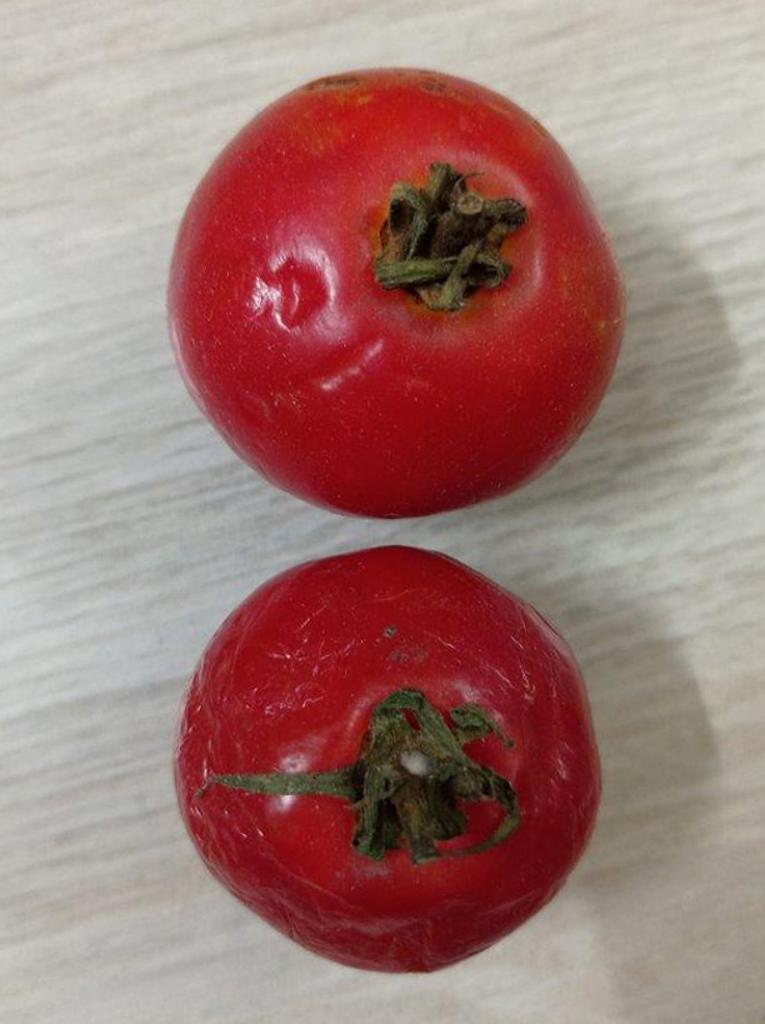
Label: Rotten